Ida Lupino

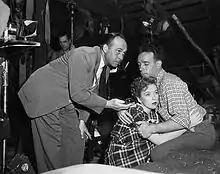
Cinematographer Ted McCord, Lupino and Dane Clark in "Deep Valley" (1947)

Lupino once called herself a "bulldozer" to secure financing for her production company, but she referred to herself as "mother" while on set. The back of her director's chair was labeled "Mother of Us All". Her studio emphasized her femininity, often at the urging of Lupino herself. She said of her refusal to renew her contract with Warner Bros. "I had decided that nothing lay ahead of me but the life of the neurotic star with no family and no home." She made a point to seem non-threatening in a male-dominated environment, stating, "That's where being a man makes a great deal of difference. I don't suppose the men particularly care about leaving their wives and children. During the vacation period, the wife can always fly over and be with him. It's difficult for a wife to say to her husband, come sit on the set and watch."